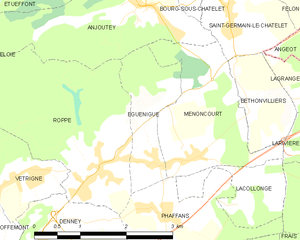
Carte des communes françaises Eguenigue